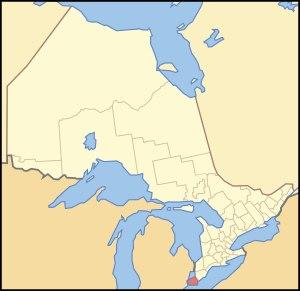
Le comté d'Essex couvre la partie la plus méridionale de l'Ontario.